Libellus de arte coquinaria

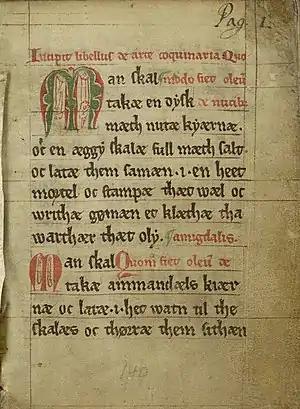
"Libellus de arte coquinaria", first page of the Manuscript K with recipes for walnut oil and almond oil, Royal Library of Copenhagen

Libellus de arte coquinaria ("The Little Book of Culinary Arts") is a cookbook containing thirty-five early Northern European recipes. The cookbook is preserved today in 4 different manuscripts, of which 2 are written in Danish (manuscripts K and Q kept in Copenhagen), one in Old Norse (manuscript D kept in Dublin), and one in Low German (manuscript W kept in Wolfenbuttel, Germany). Dating from the early thirteenth century, the "Libellus" is considered to be among the oldest of medieval North-European culinary recipe collections.